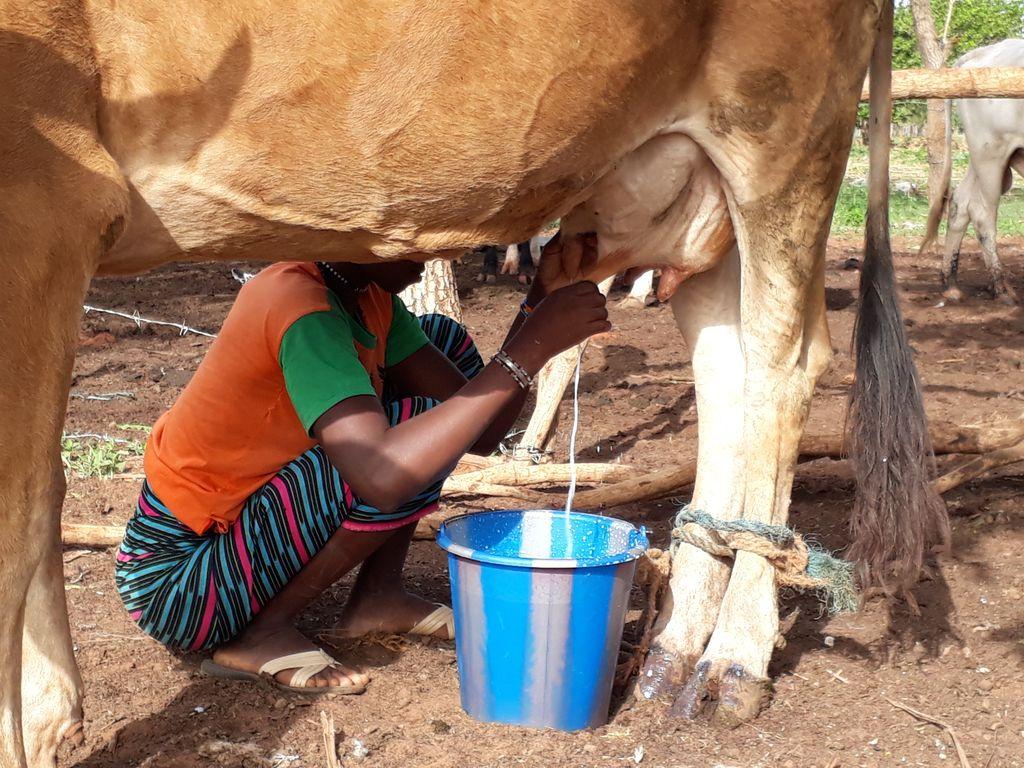
Mwanamke aliyevalia shati ya rangi ya machungwa na kijani anamkamua ngombe mwenye rangi ya kahawia aliyenenepa na afya nzuri. Mguuni mwake amevalia champali yenye [cs] color  [cs] nyeupe.